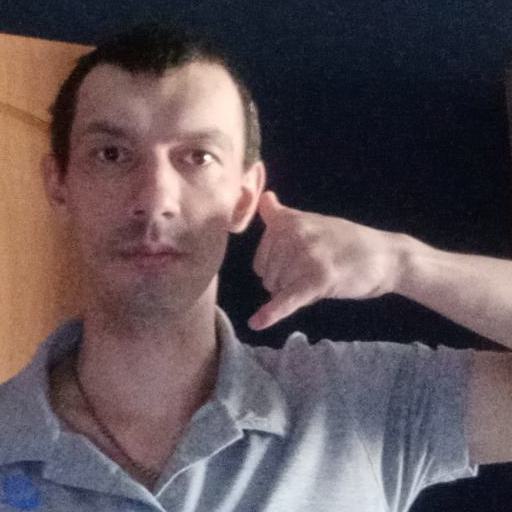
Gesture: call